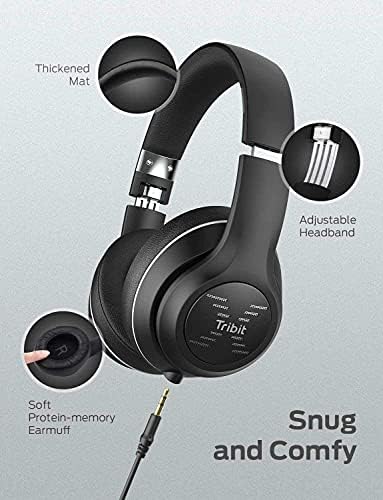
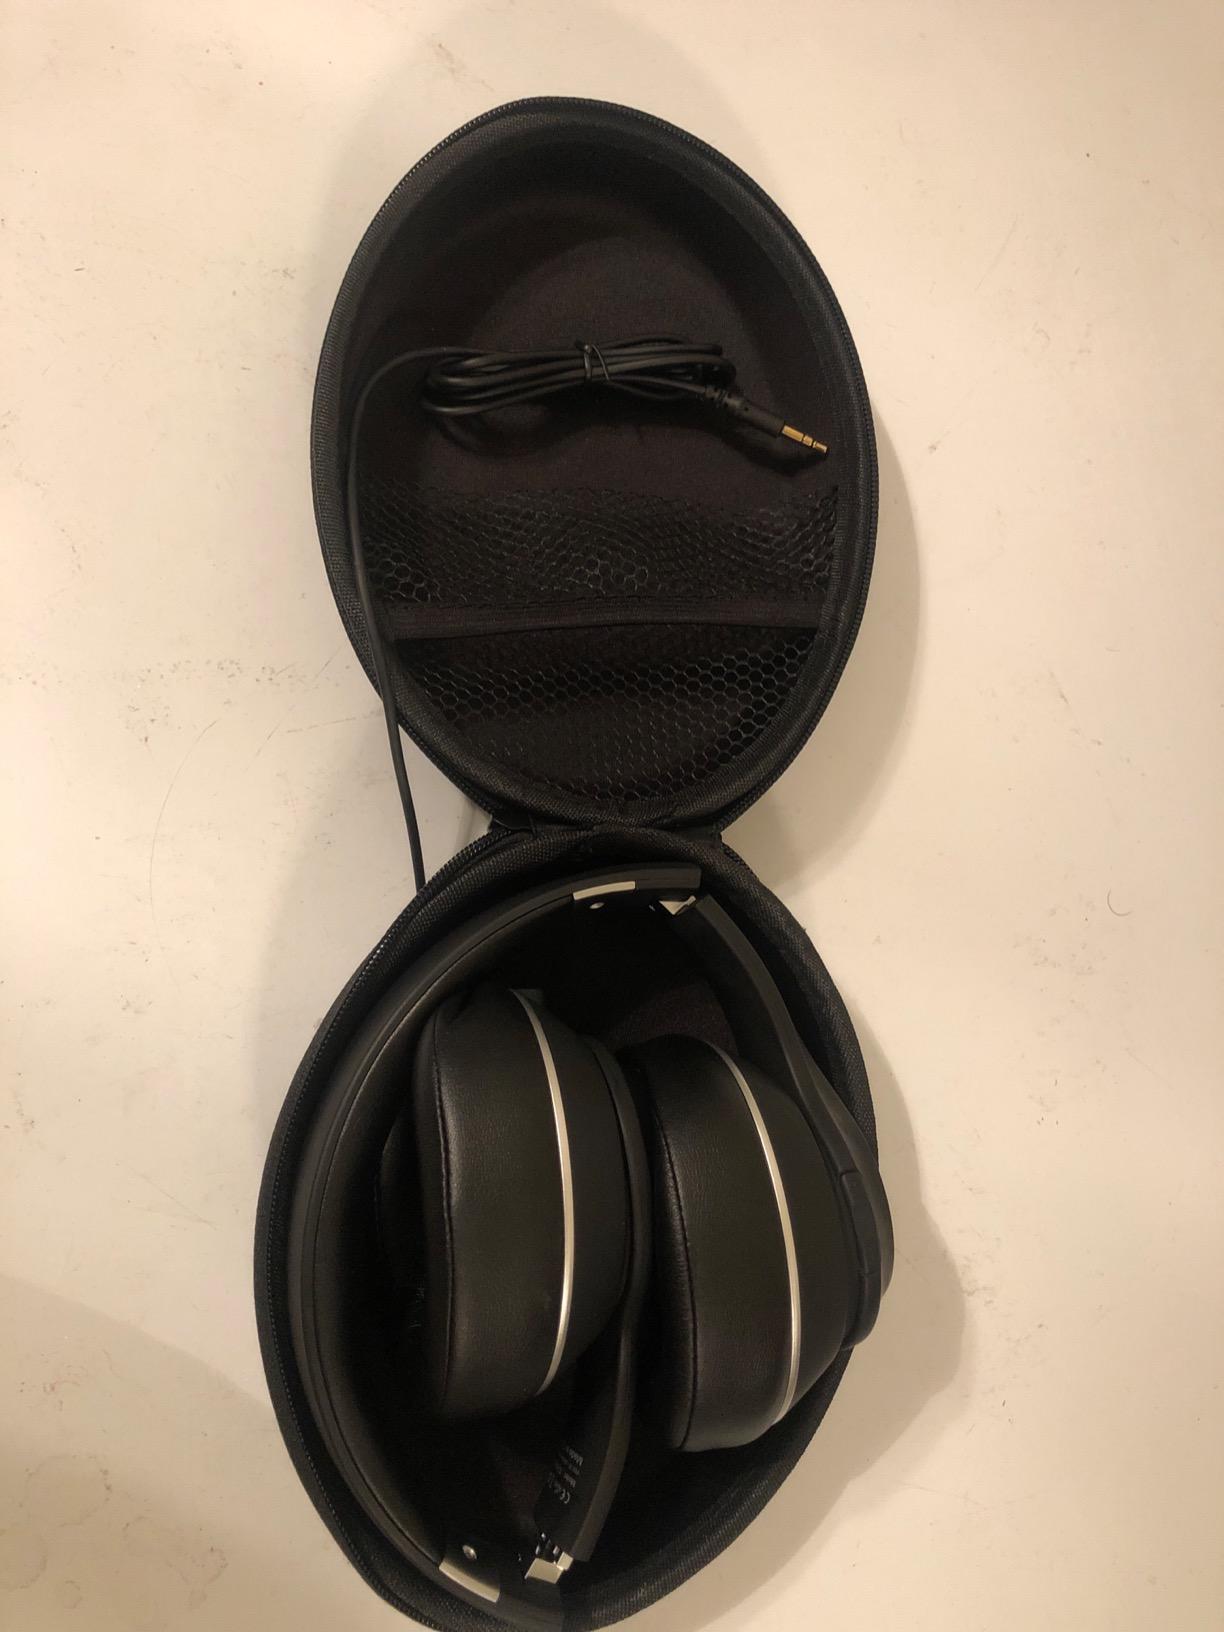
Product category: headphones
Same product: yes